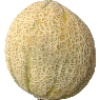
Label: cantaloupe